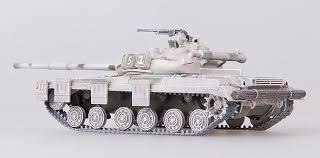
Label: Tank